Uruguay national football team

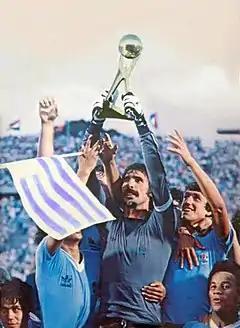
Rodolfo Rodríguez raises the "Mundialito" trophy won in January 1981

The success of this young generation would bear fruit in the 1980s, which began with Uruguay winning the 1980 World Champions' Gold Cup, a tournament that pitted past World Cup winners together in celebration of the tournament's 50th anniversary. Afterwards, La Celeste went on to win the 1983 and 1987 Copas America back-to-back, only losing 1–0 to hosts Brazil in 1989's decisive title match. After failing to qualify for the 1982 World Cup, in 1986, Uruguay were eliminated in the Round of 16 against eventual champions Argentina after a group stage that included West Germany, Denmark and Scotland.